Philadelphia Naval Shipyard

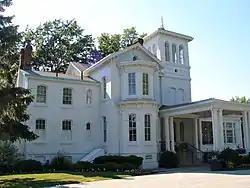

The Philadelphia Naval Shipyard was the first United States Navy shipyard and was historically important for nearly two centuries.